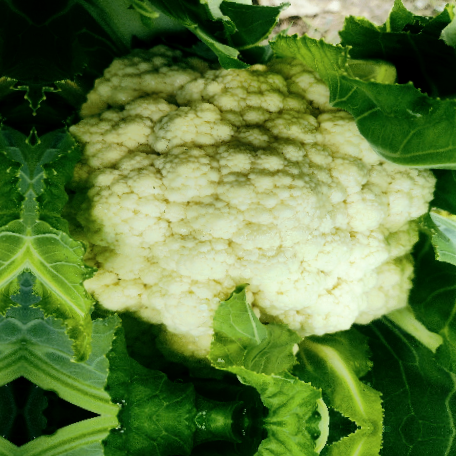
Label: Disease Free